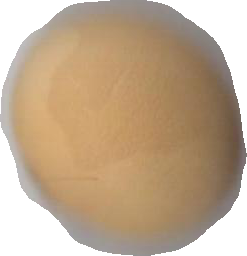
Variety: Grobogan